La Condamine (crater)

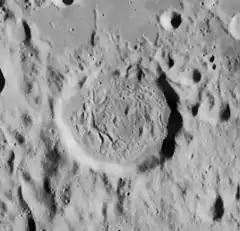
Lunar Orbiter 4 image

La Condamine is a small lunar impact crater that is located on the southern edge of the Mare Frigoris, in the northern part of the Moon. It lies to the northeast of the mountain-rimmed Sinus Iridum formation in the northwest part of the Mare Imbrium.